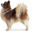
Label: dog